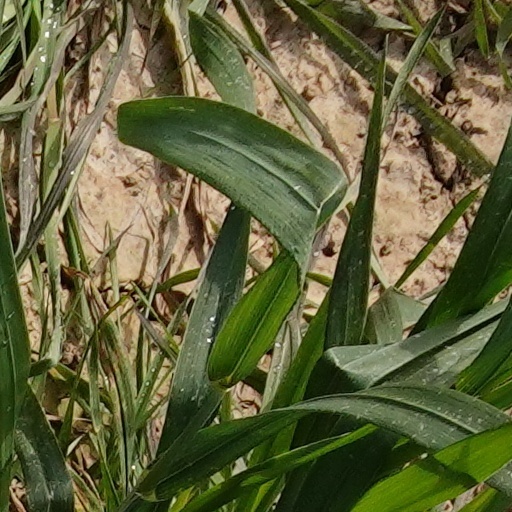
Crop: wheat